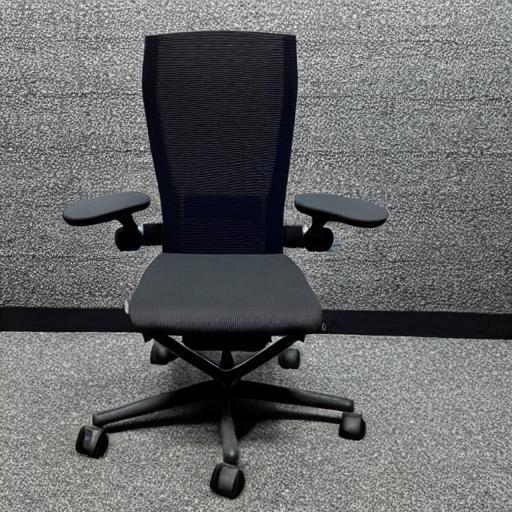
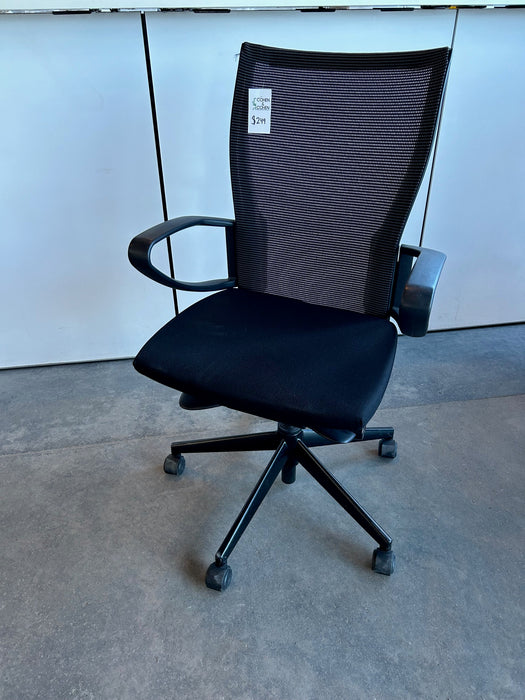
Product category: items_chair
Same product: no